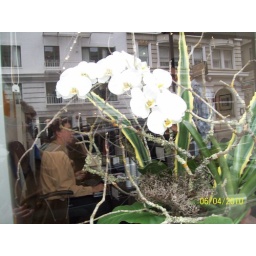
white flowers in a window